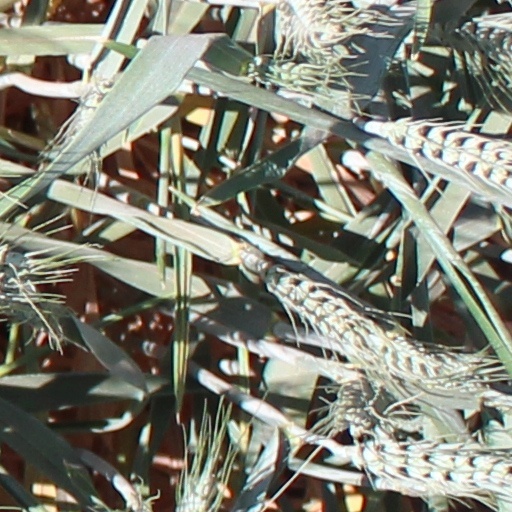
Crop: wheat